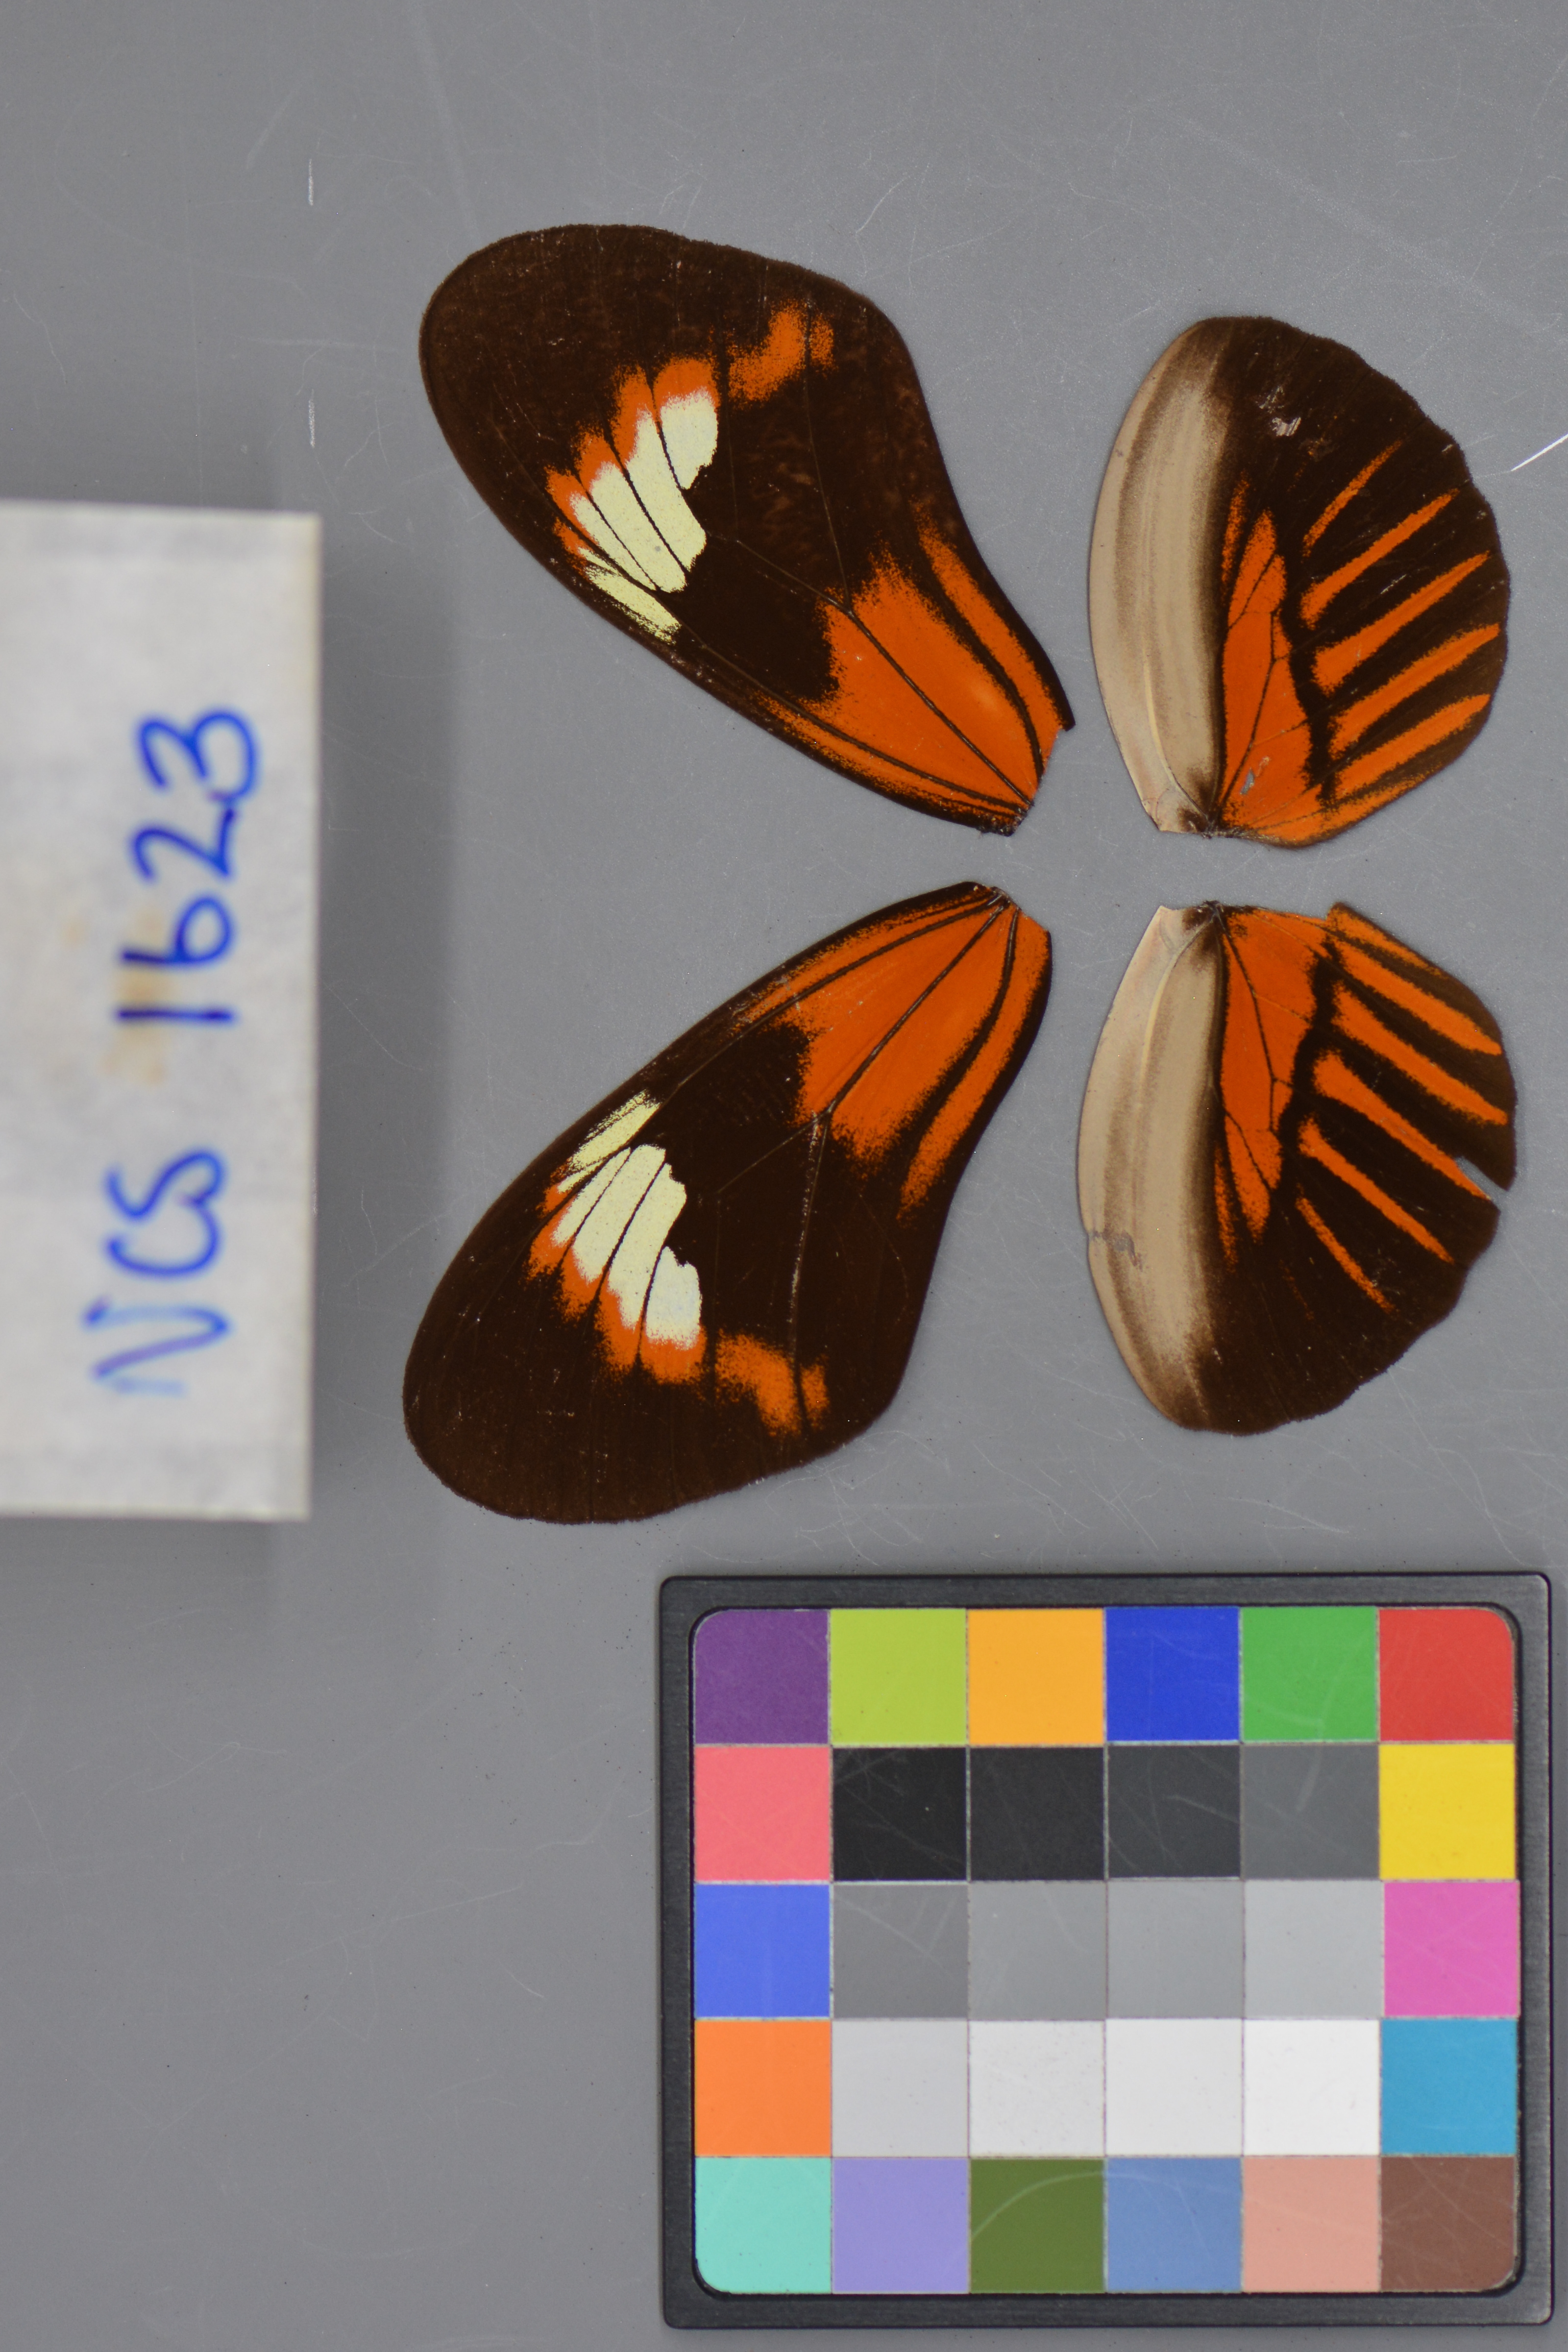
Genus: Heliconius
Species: melpomene
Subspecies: aglaope
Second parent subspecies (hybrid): amaryllis
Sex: male
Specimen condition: dorsal
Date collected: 17-Aug-08